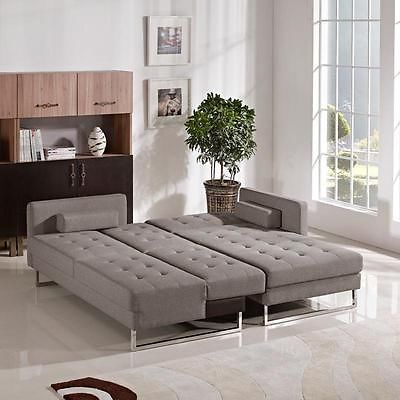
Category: sofa